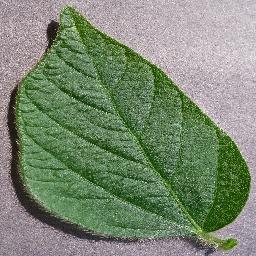
Label: Soybean___healthy